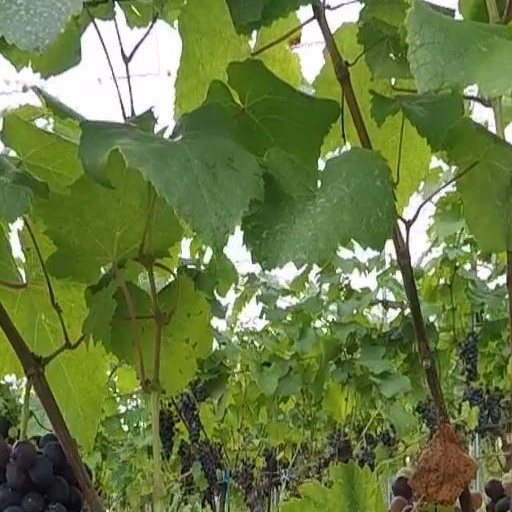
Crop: grape